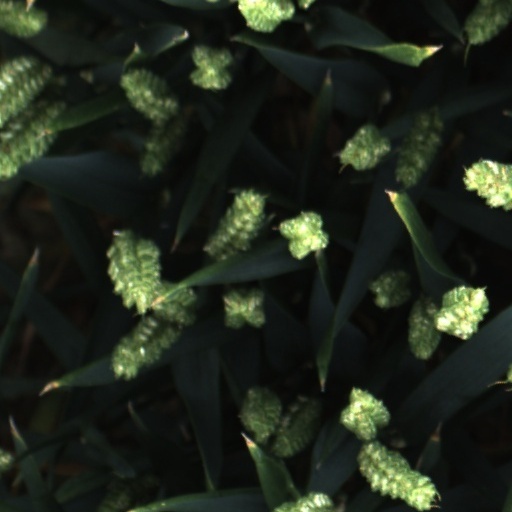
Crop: wheat